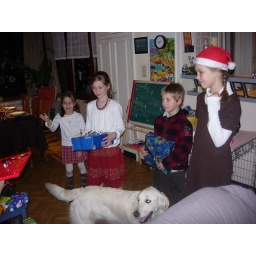
Alix is a female golden retriever and a service dog in training. Picture taken by her foster family.